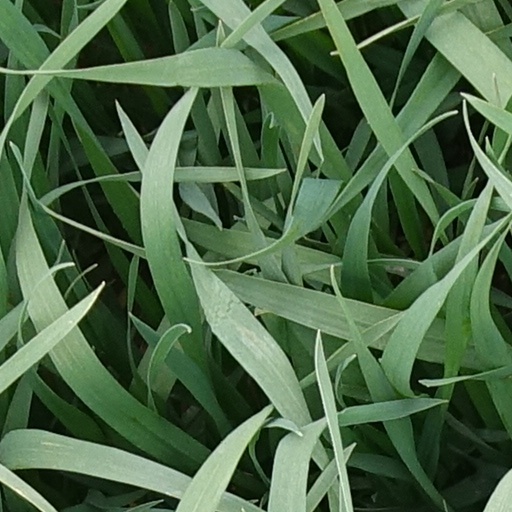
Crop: wheat